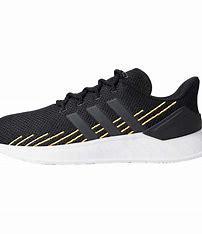
Brand: Adidas
Model: Questar Flow